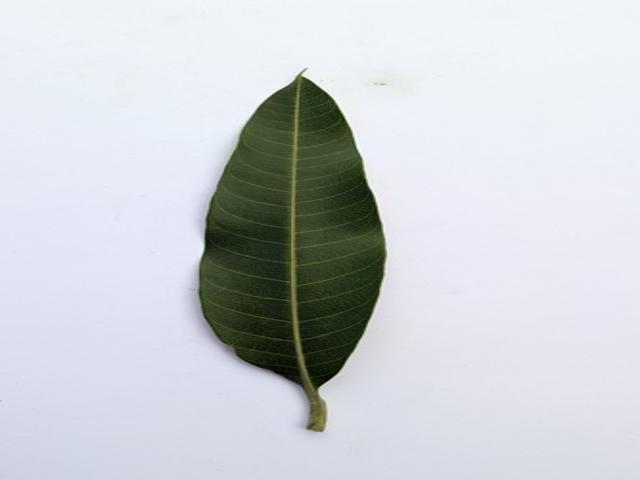
Mango leaf variety: Banana